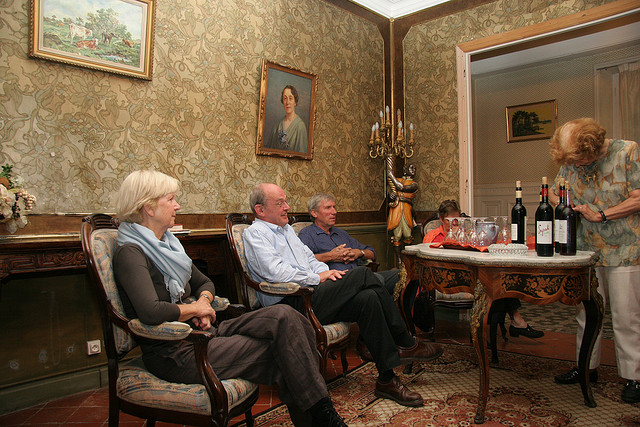
user: Given an image and a question. Answer the question in a short answer. Question: What style of furniture is this table and example of? Short Answer:
assistant: antique